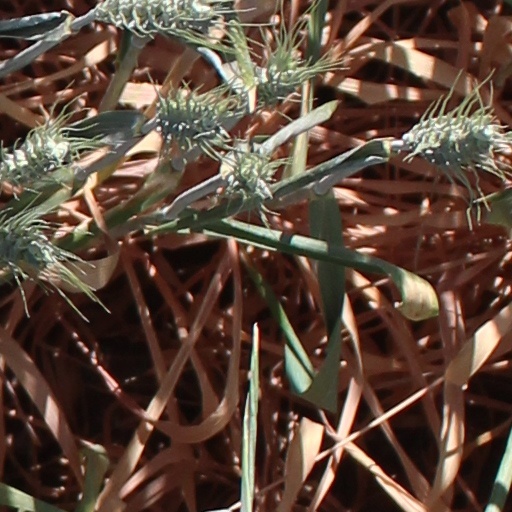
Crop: wheat